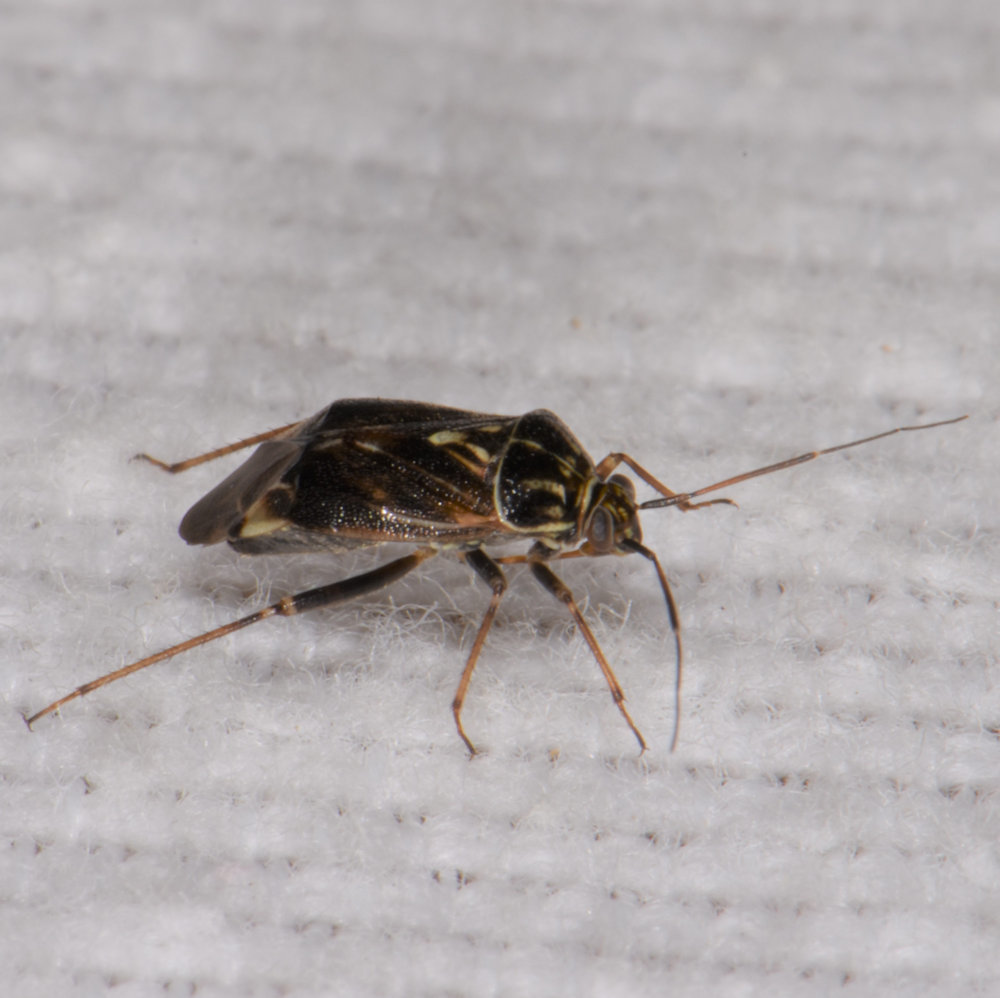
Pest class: lygus_bug